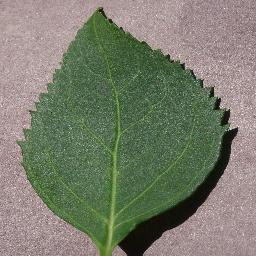
Label: Cherry___healthy